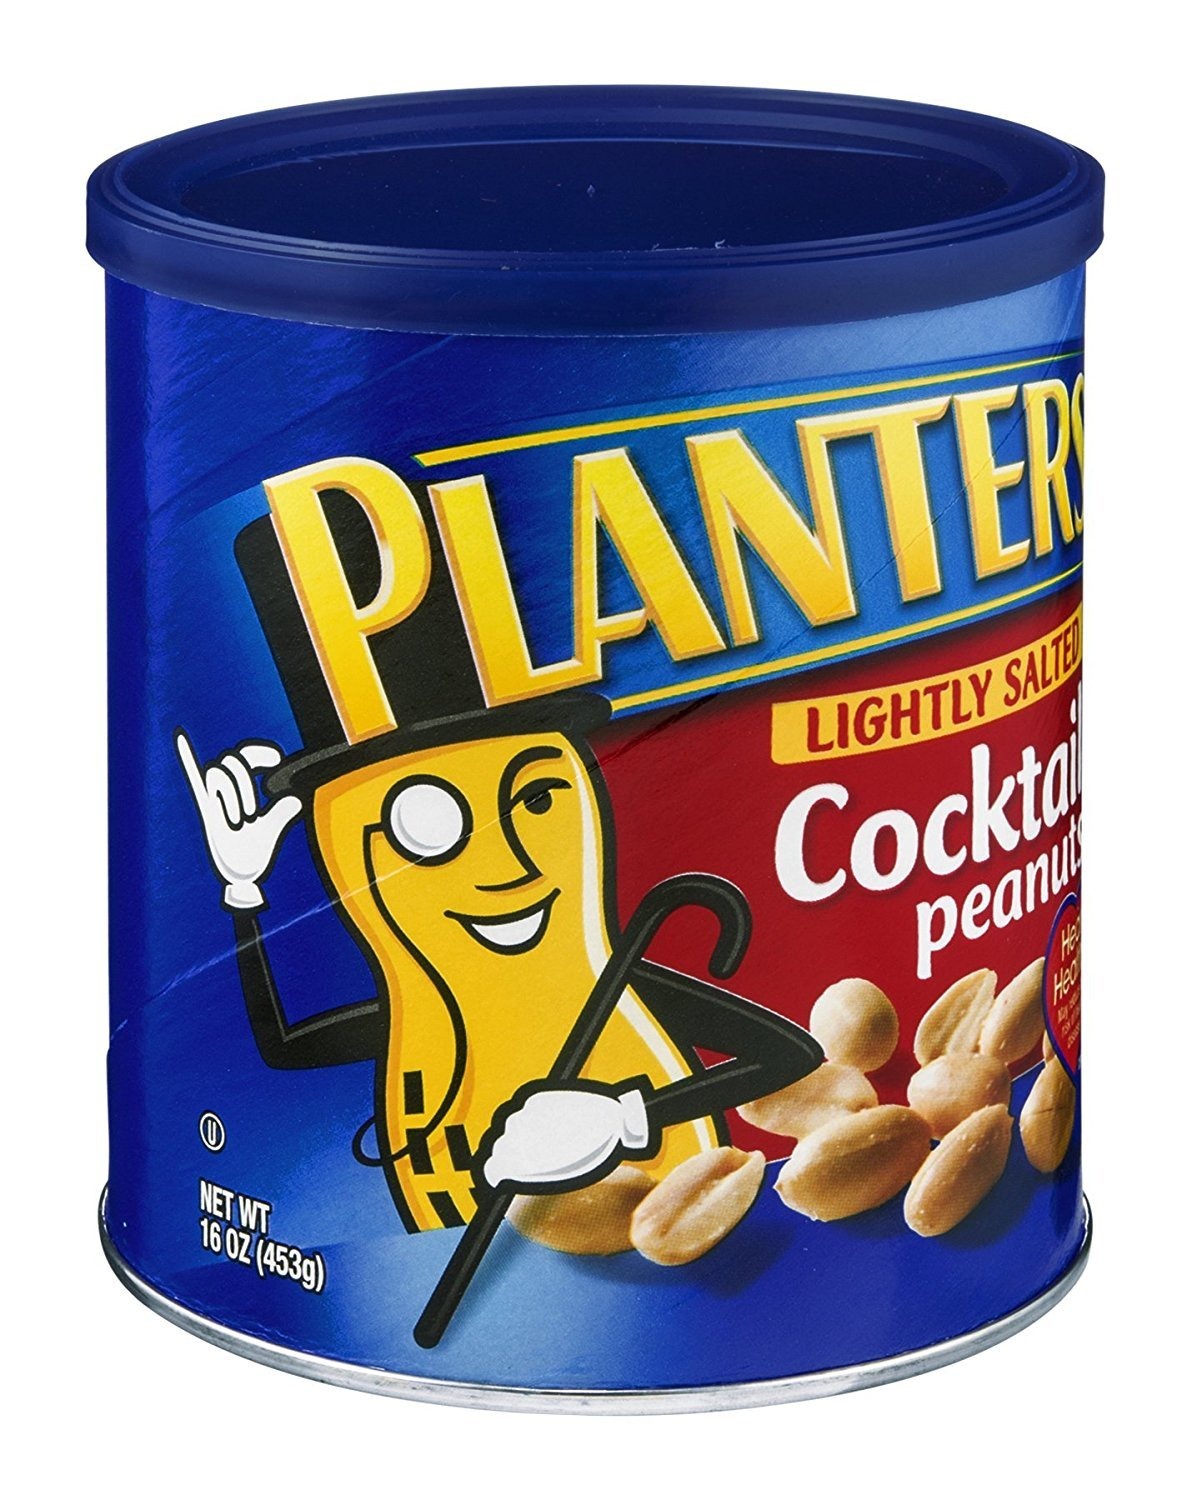
Item Name: Planters Lightly Salted Cocktail Peanuts 16 OZ (Pack of 12)
Bullet Point 1: Package size of 16.0 oz
Bullet Point 2: Unit Price of $4.85
Bullet Point 3: Lightly salted with pure sea salt.
Product Description: A sensible solution. Cholesterol free, low in sodium, good source of dietary fiber, good source of 6 vitamins and minerals. 0g trans fat. 50% less sodium than planters cocktail peanuts.
Value: 192.0
Unit: Fl Oz

Price: 4.39